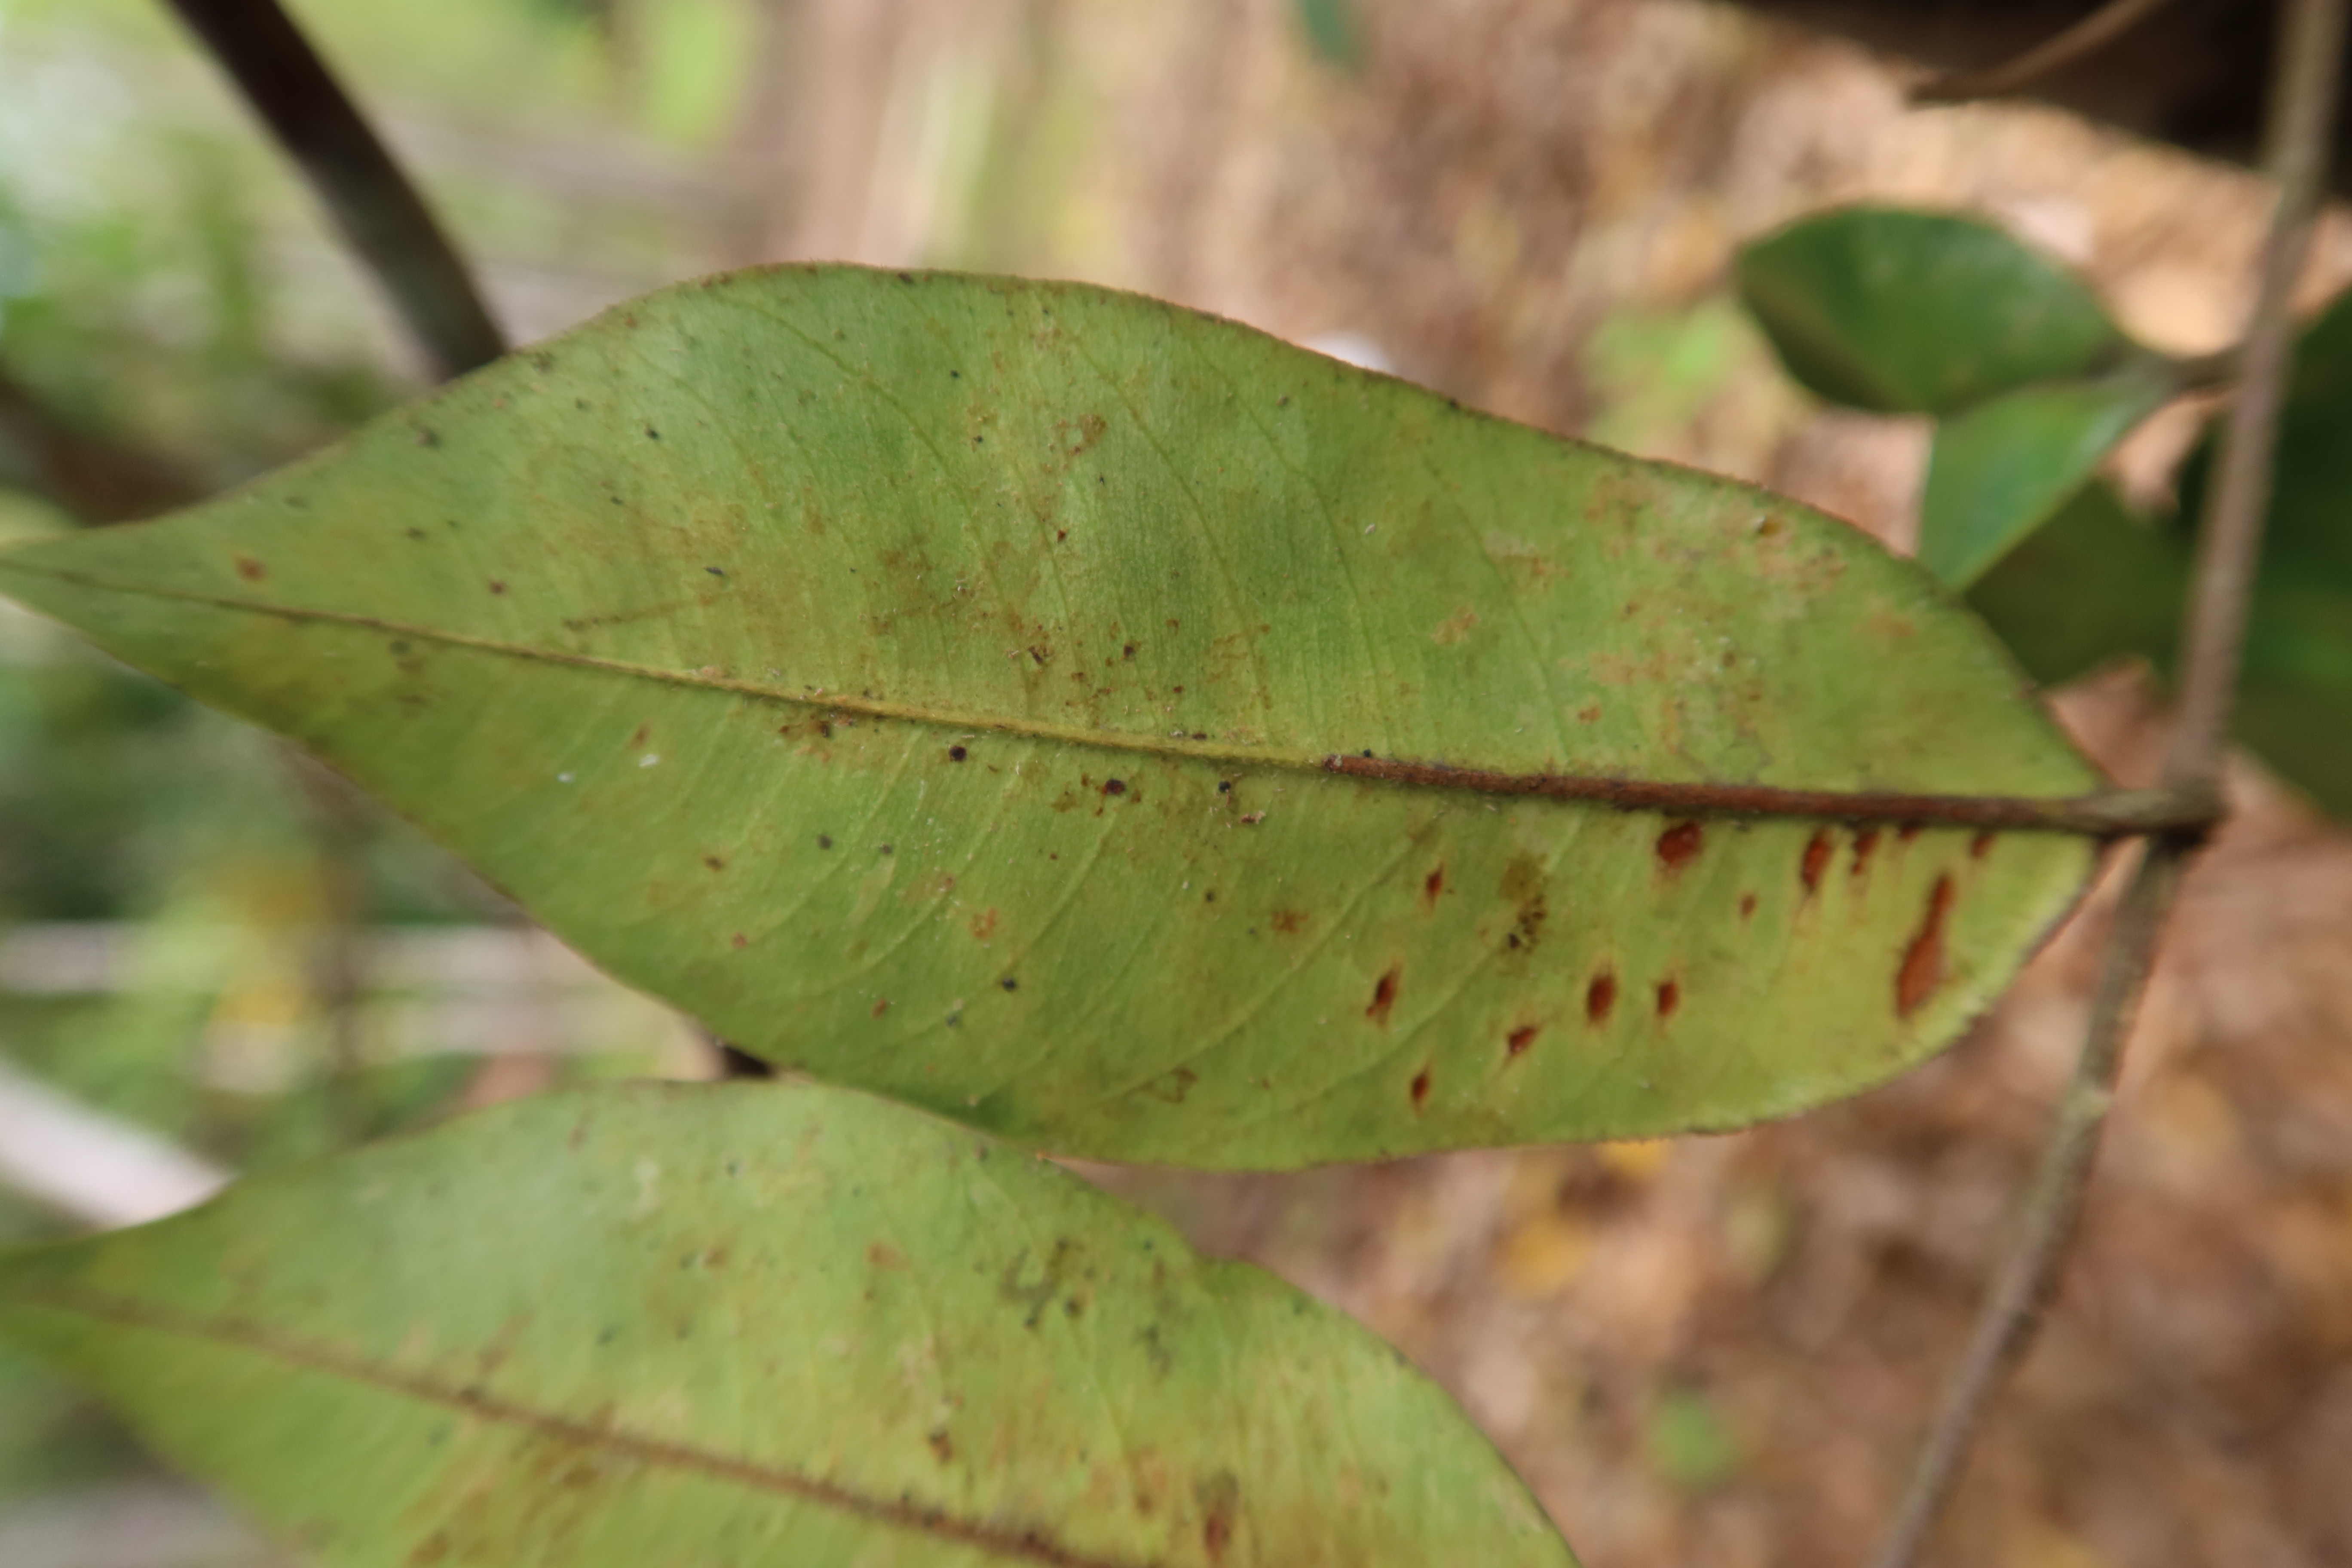
Label: Mealy bugs